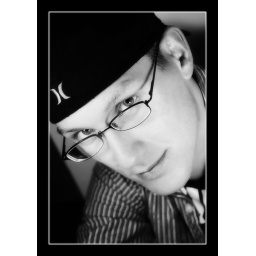
joey in black and white